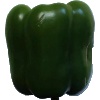
Label: green_pepper